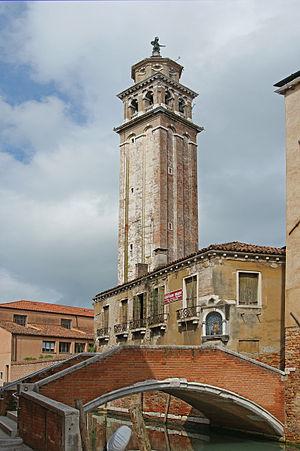
Ponte de le Pazienze et le campanile de l'Église Santa Maria dei Carmini, Venise. Italiano: Ponte de le Pazienze e il campanile della chiesa Santa Maria dei Carmini, Venezia. Carmini
Le rio di San Barnaba est un canal de Venise dans le Dorsoduro.
L'église Santa Maria dei Carmini est une église catholique de Venise, en Italie. Elle est située dans le quartier de Dorsoduro.